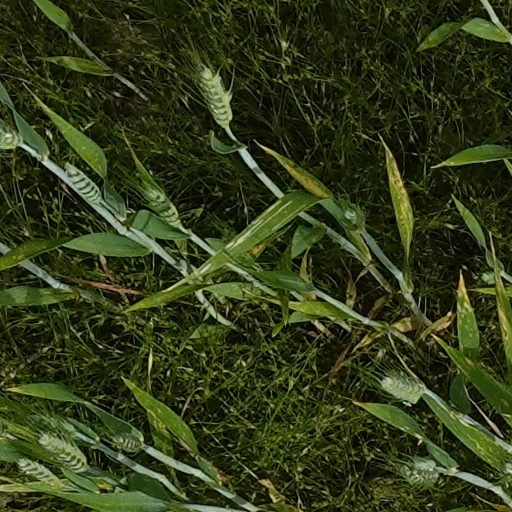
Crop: wheat